Navvy

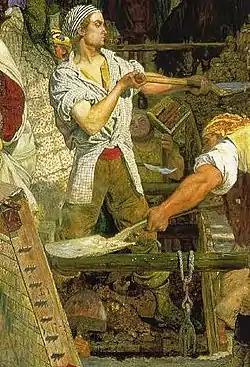
A "navvy" depicted in Ford Madox Brown's painting "Work"

Navvy, a clipping of navigator (UK) or navigational engineer (US), is particularly applied to describe the manual labourers working on major civil engineering projects and occasionally in North America to refer to mechanical shovels and earth moving machinery. The term was coined in the late 18th century in Great Britain when numerous canals were being built, which were also sometimes known as "navigations".